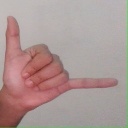
अक्षर: द